6th (Caernarvonshire and Anglesey) Battalion, Royal Welch Fusiliers

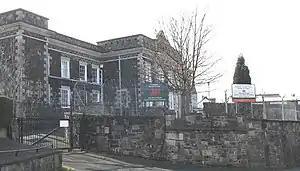
Caernarvon Barracks.

After Black Week in December 1899, the Volunteers were invited to send active service units to assist the Regulars in the Second Boer War. The War Office decided that one company 116 strong could be recruited from the volunteer battalions of any infantry regiment that had a regular battalion serving in South Africa. The three RWF VBs accordingly raised the 1st Volunteer Service Company (VSC), which joined the 1st Battalion at Modderspruit on 12 March 1900. After more than a year of active service the 1st VSC began its journey home on 28 October 1901, having been relieved by a 2nd VSC of the regiment. The 2nd VSC in turn was replaced by a 3rd VSC, which began the journey home on 13 June 1902 after a period of garrison duty on the Schoonspruit railway. This service earned the volunteer battalions their first Battle honour: South Africa 1900–02. At least four members of the 3rd Bn died on service in South Africa.